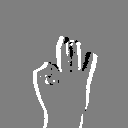
ASL letter: f